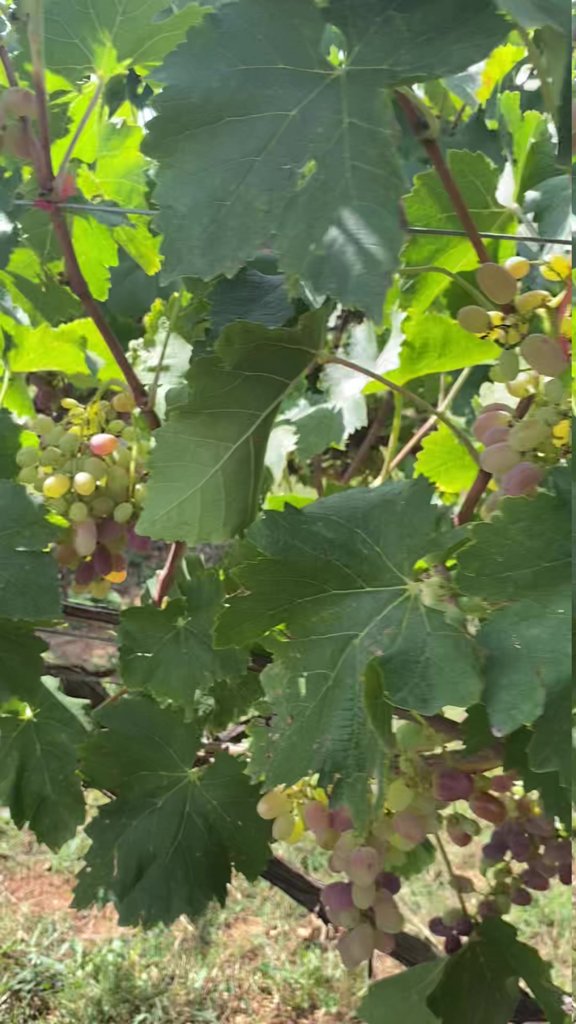
Berries visible: 90
Grape clusters: 4